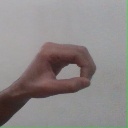
अक्षर: औ